List of endemic birds of the Andaman and Nicobar Islands

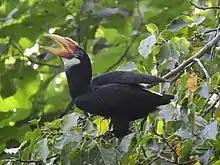
Narcondam hornbill

The Andaman green pigeon was split in 2014 from the pompadour green pigeon complex. It is widely distributed over the two islands groups (it is found in 29 out of the 45 islands in the Andaman group), though it is more common in the Andaman group because of hunting in its Nicobar range. A 2020 study also recorded it on Coco Island. It is under pressure from human population growth. This species currently has a IUCN status of Near-threatened, with a estimated population size of nearly 10,000.